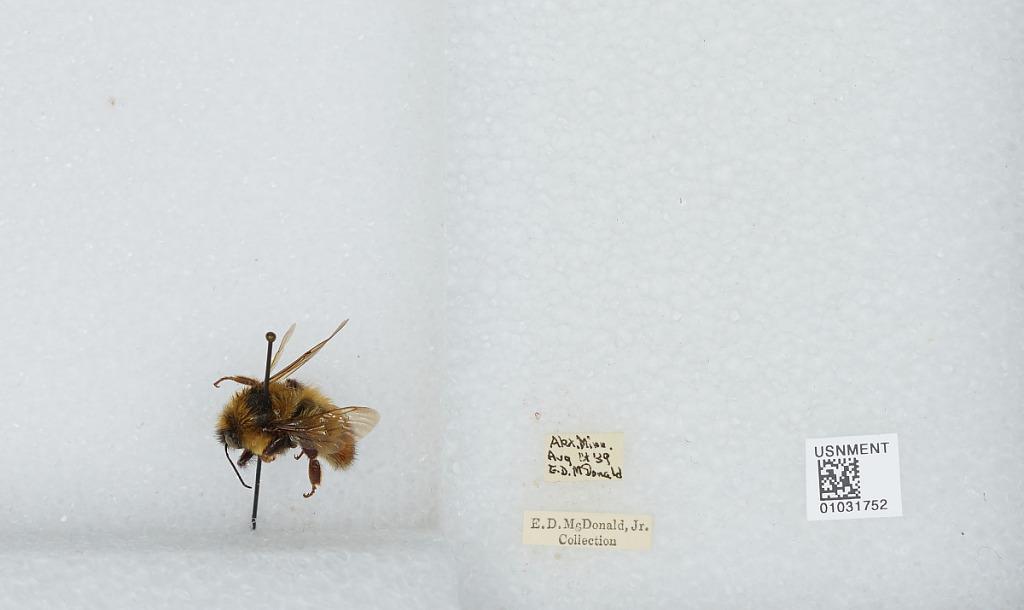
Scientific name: Bombus (Cullumanobombus) rufocinctus Cresson
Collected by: E. McDonald Jr.
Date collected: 1939-8-14
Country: United States
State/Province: Minnesota
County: Douglas
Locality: Alexandria
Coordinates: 45.8853, -95.3772